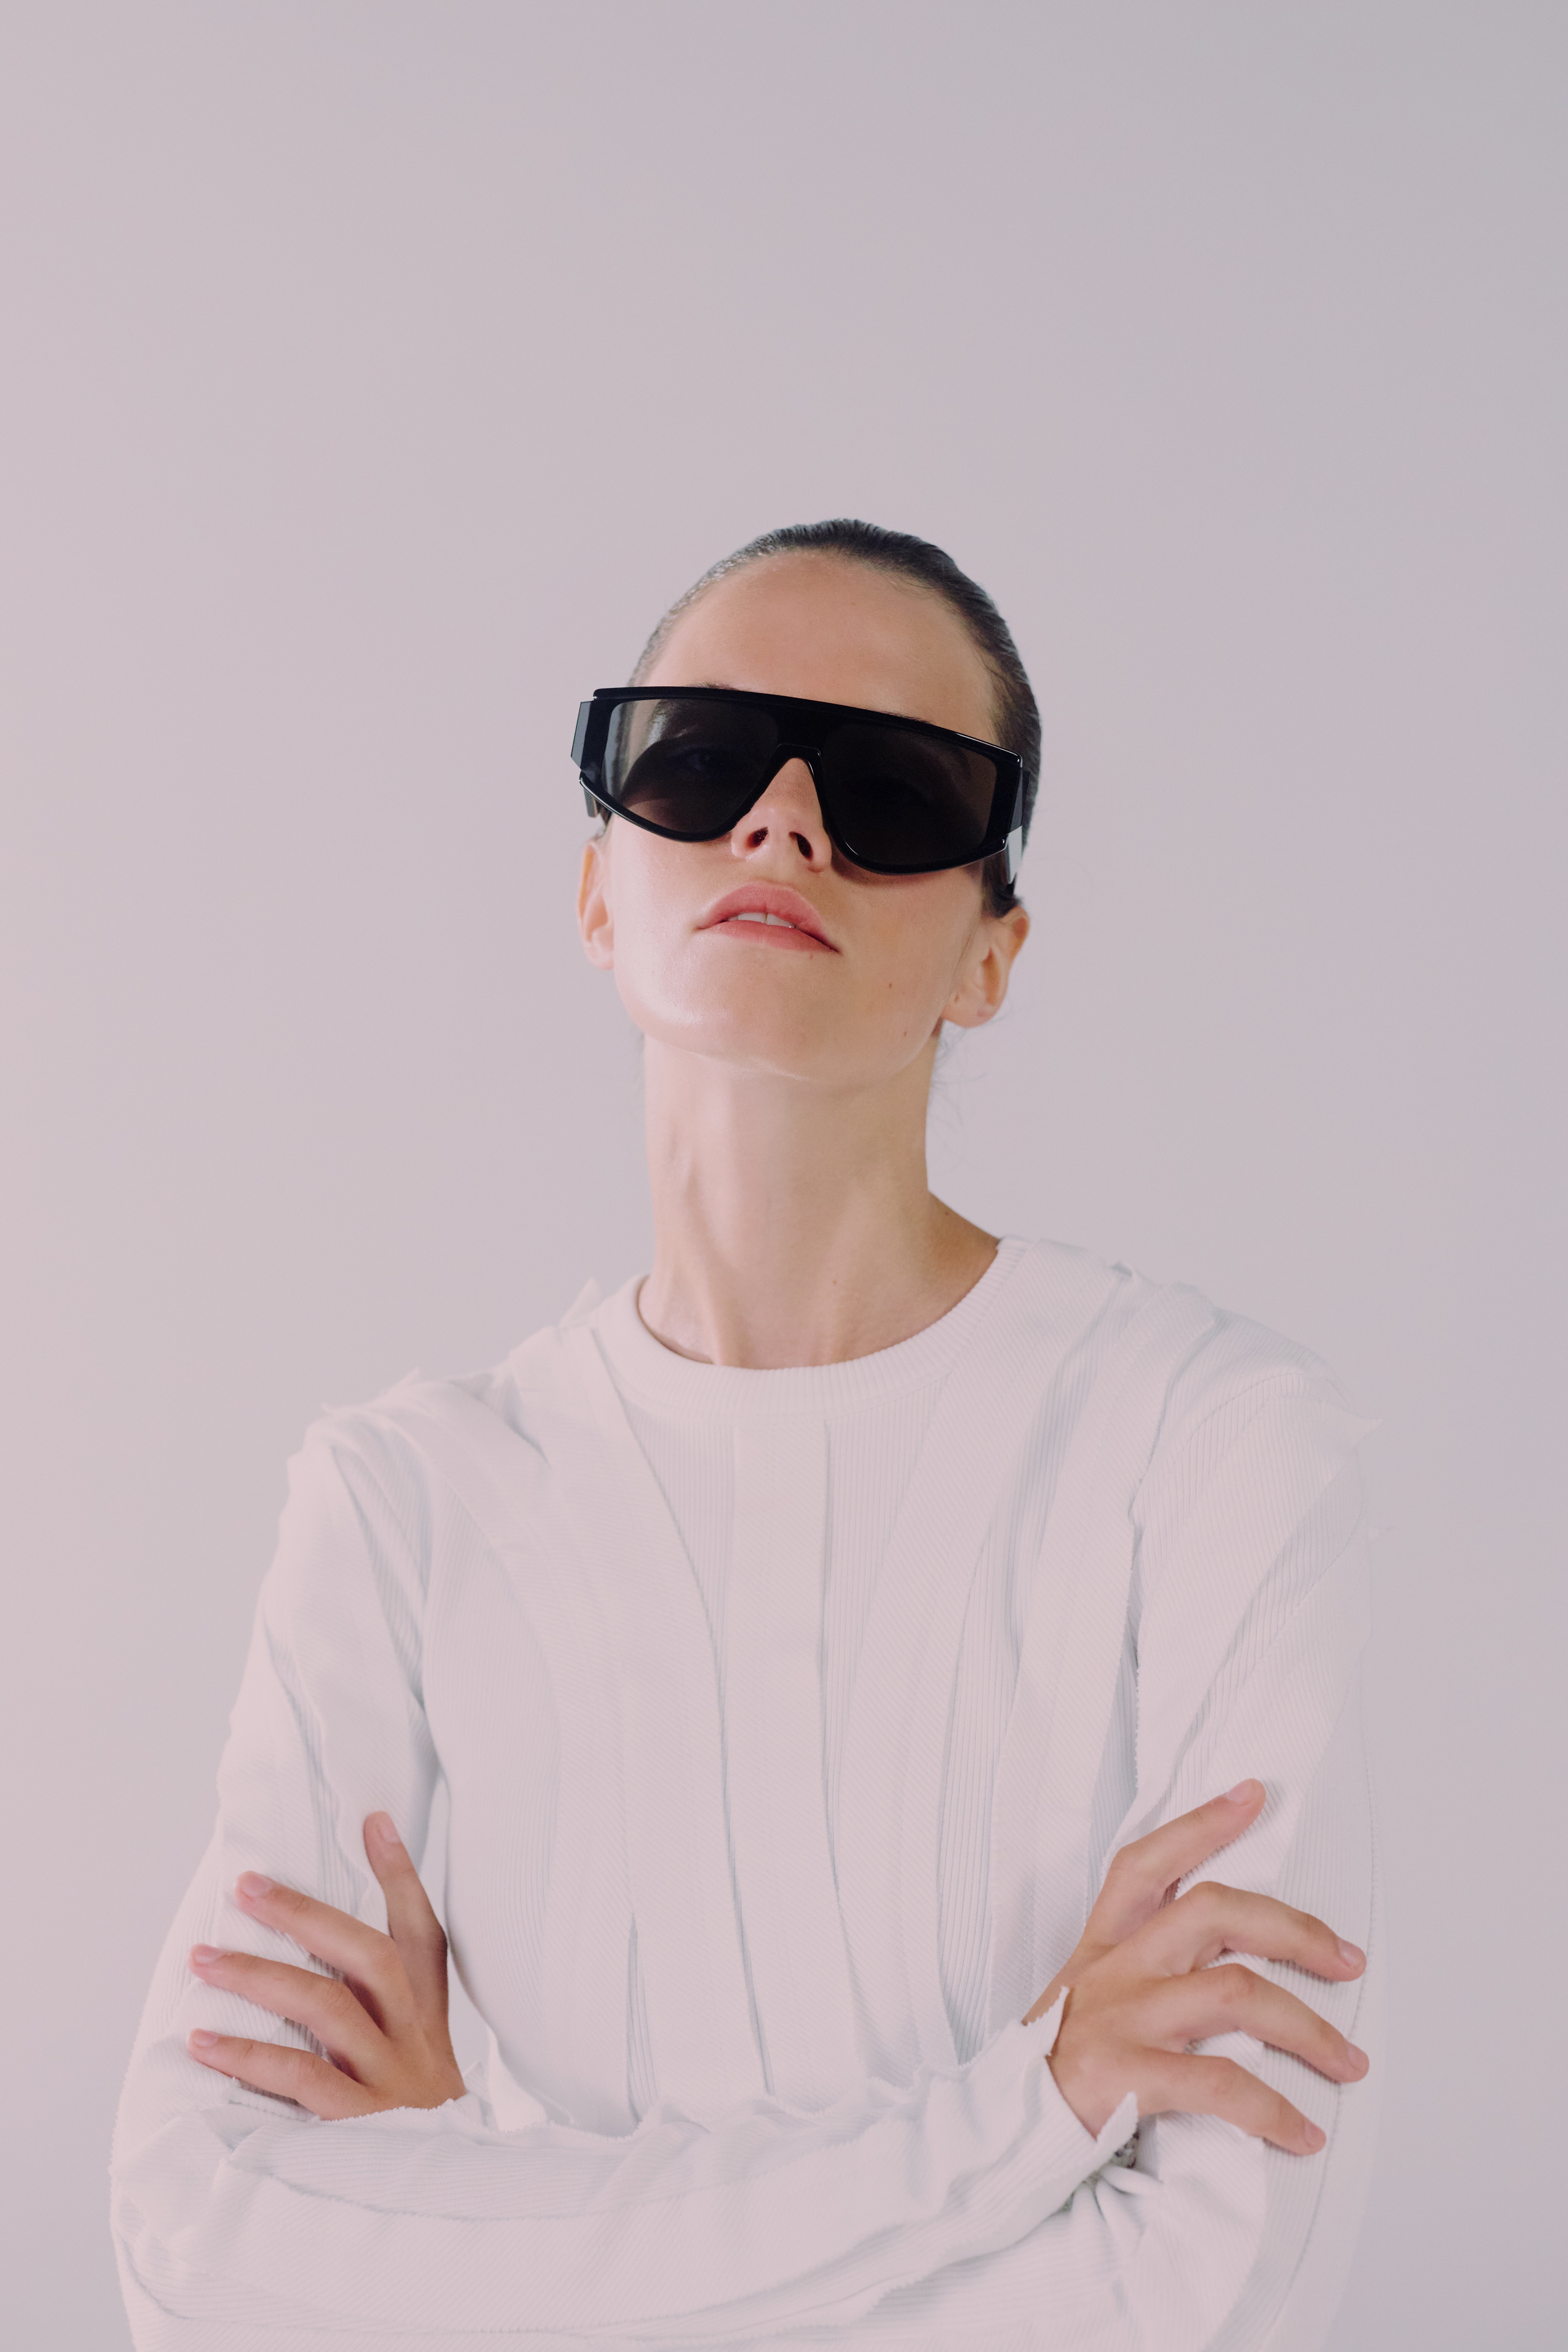
beauty